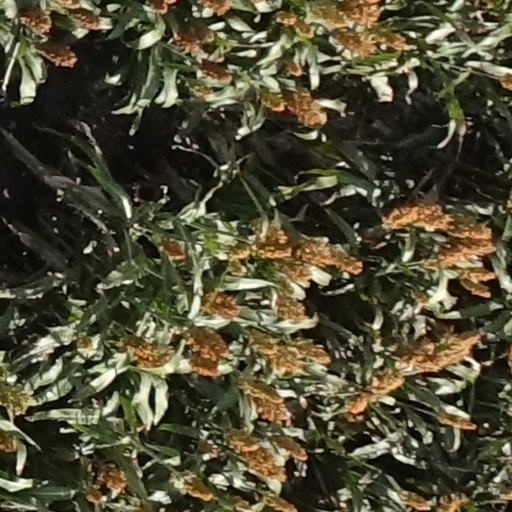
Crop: sorghum